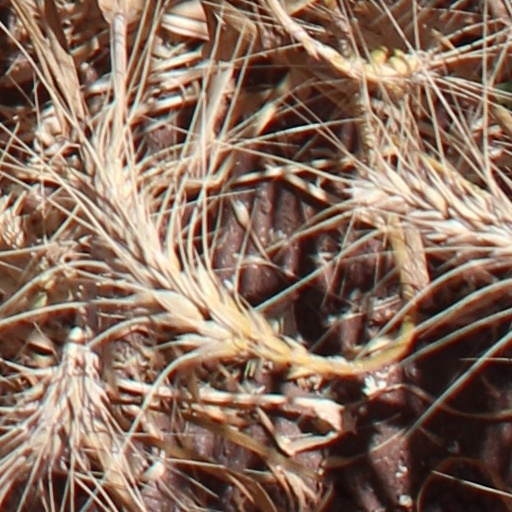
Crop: wheat